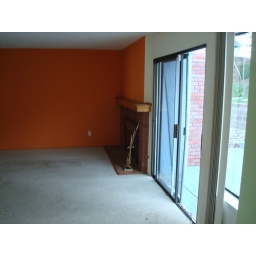
Standing in the kitchen door. That wall color will be changed.